West Somerset Mineral Railway

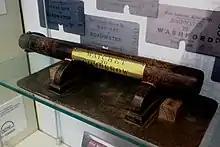
A train staff used to ensure that only one train was on the line below Comberow at any time.

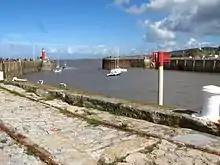
Rails on the quay at Watchet

The signals used were of the ancient disc and crossbar type, installed when the line opened and never modified. They remained in use up to the line's closure in 1898. Only one locomotive was used in the Syndicate period so signals were not required. By 1913 some had fallen down but others remained in working order.